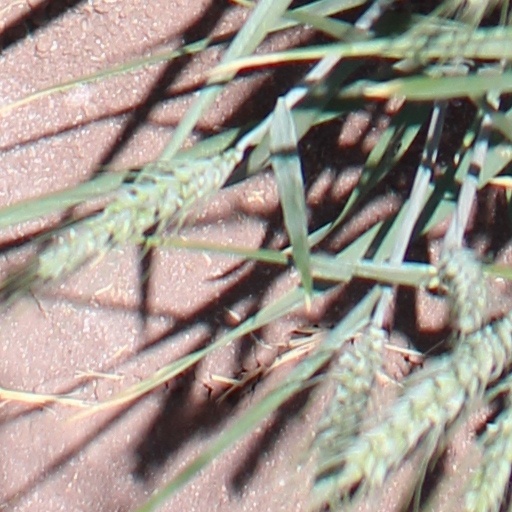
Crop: wheat